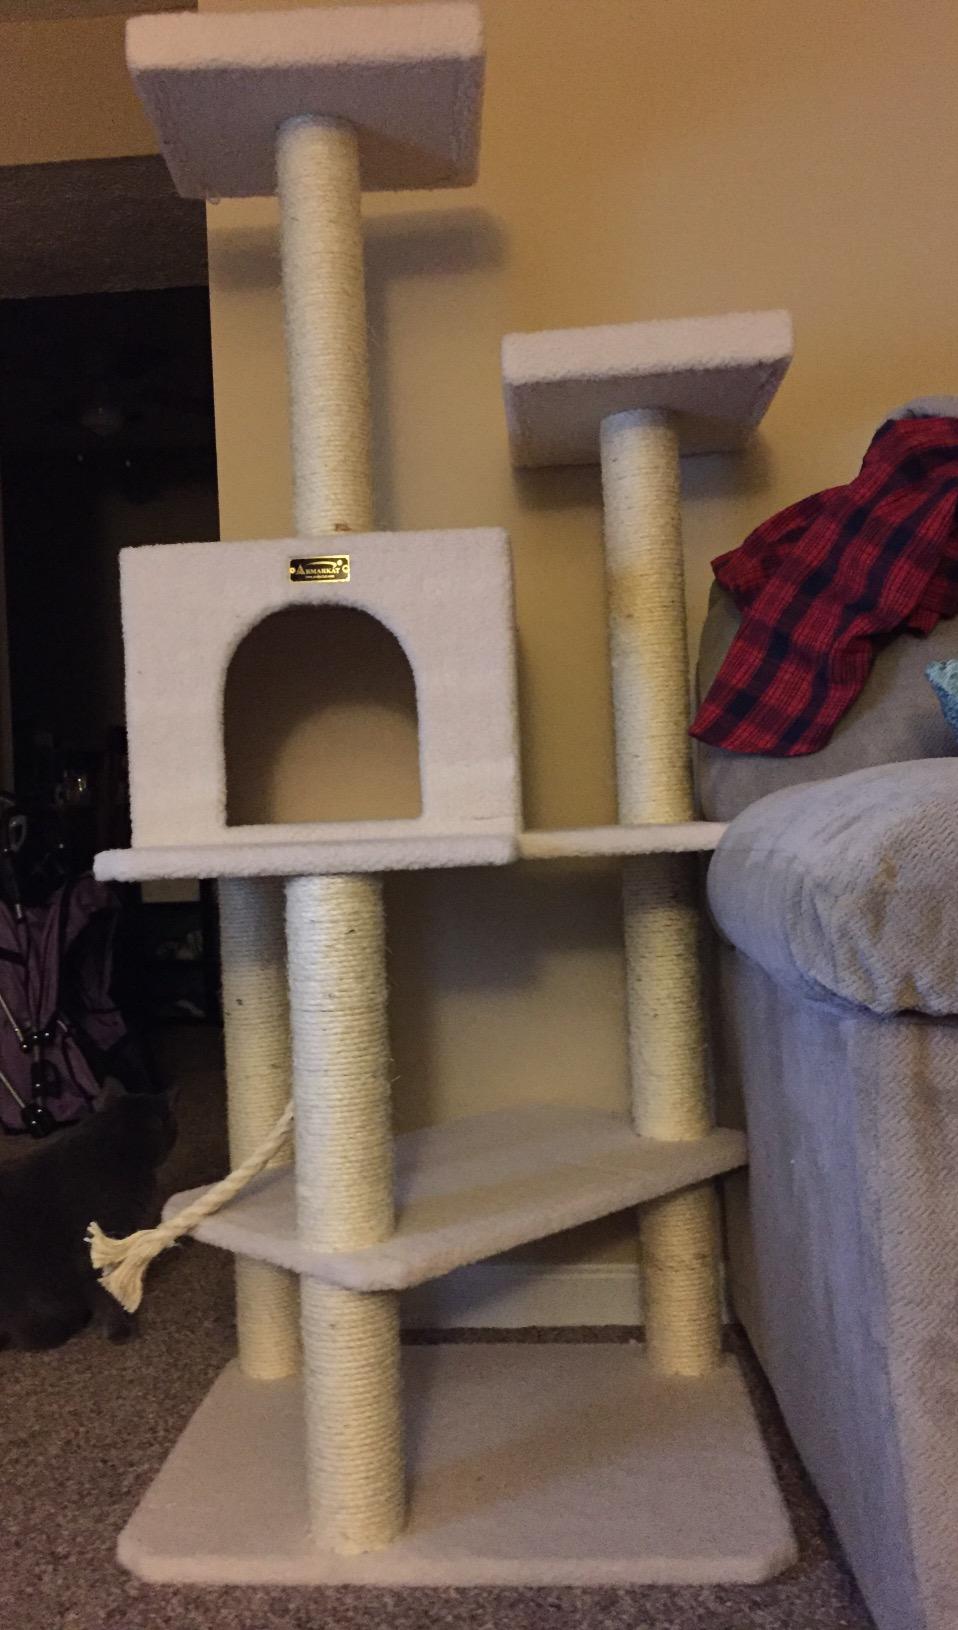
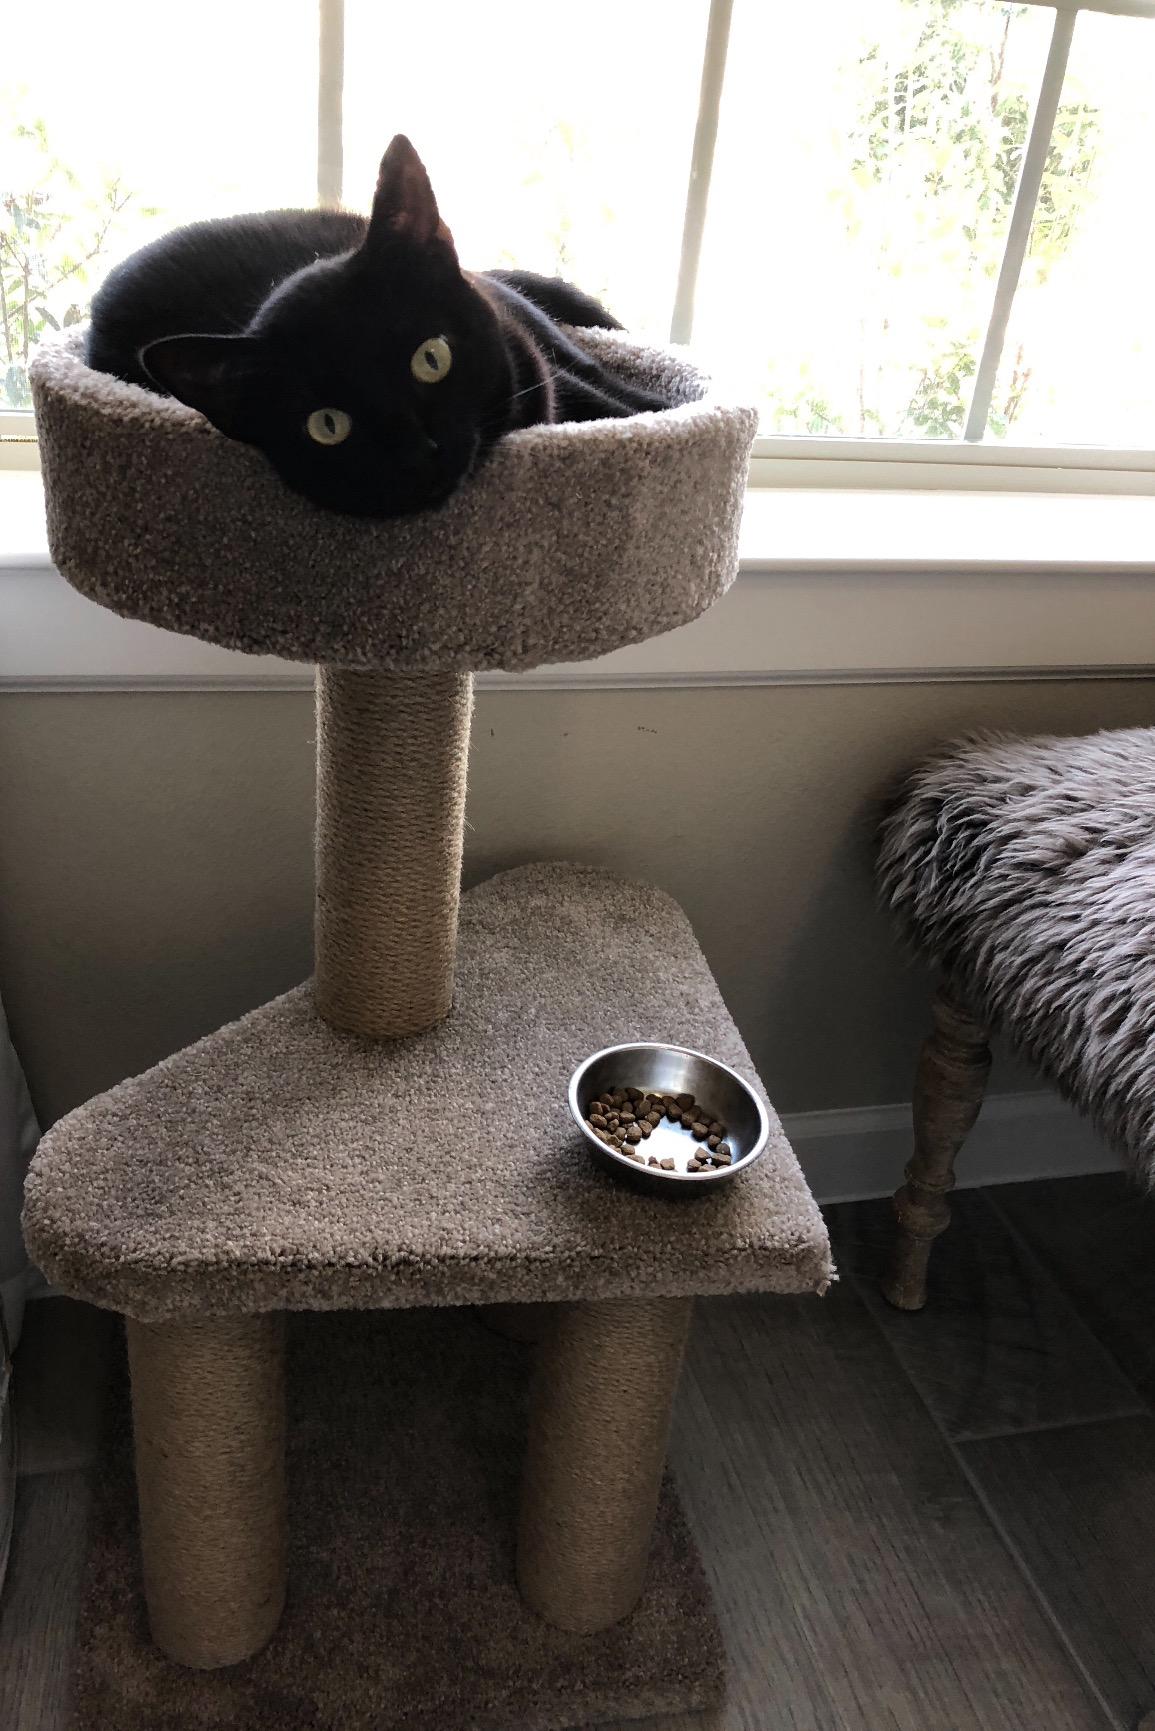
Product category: items_cat tree
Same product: no